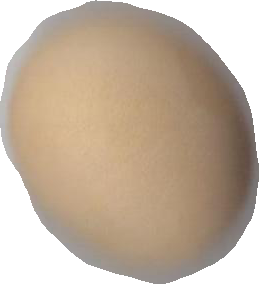
Variety: Dega